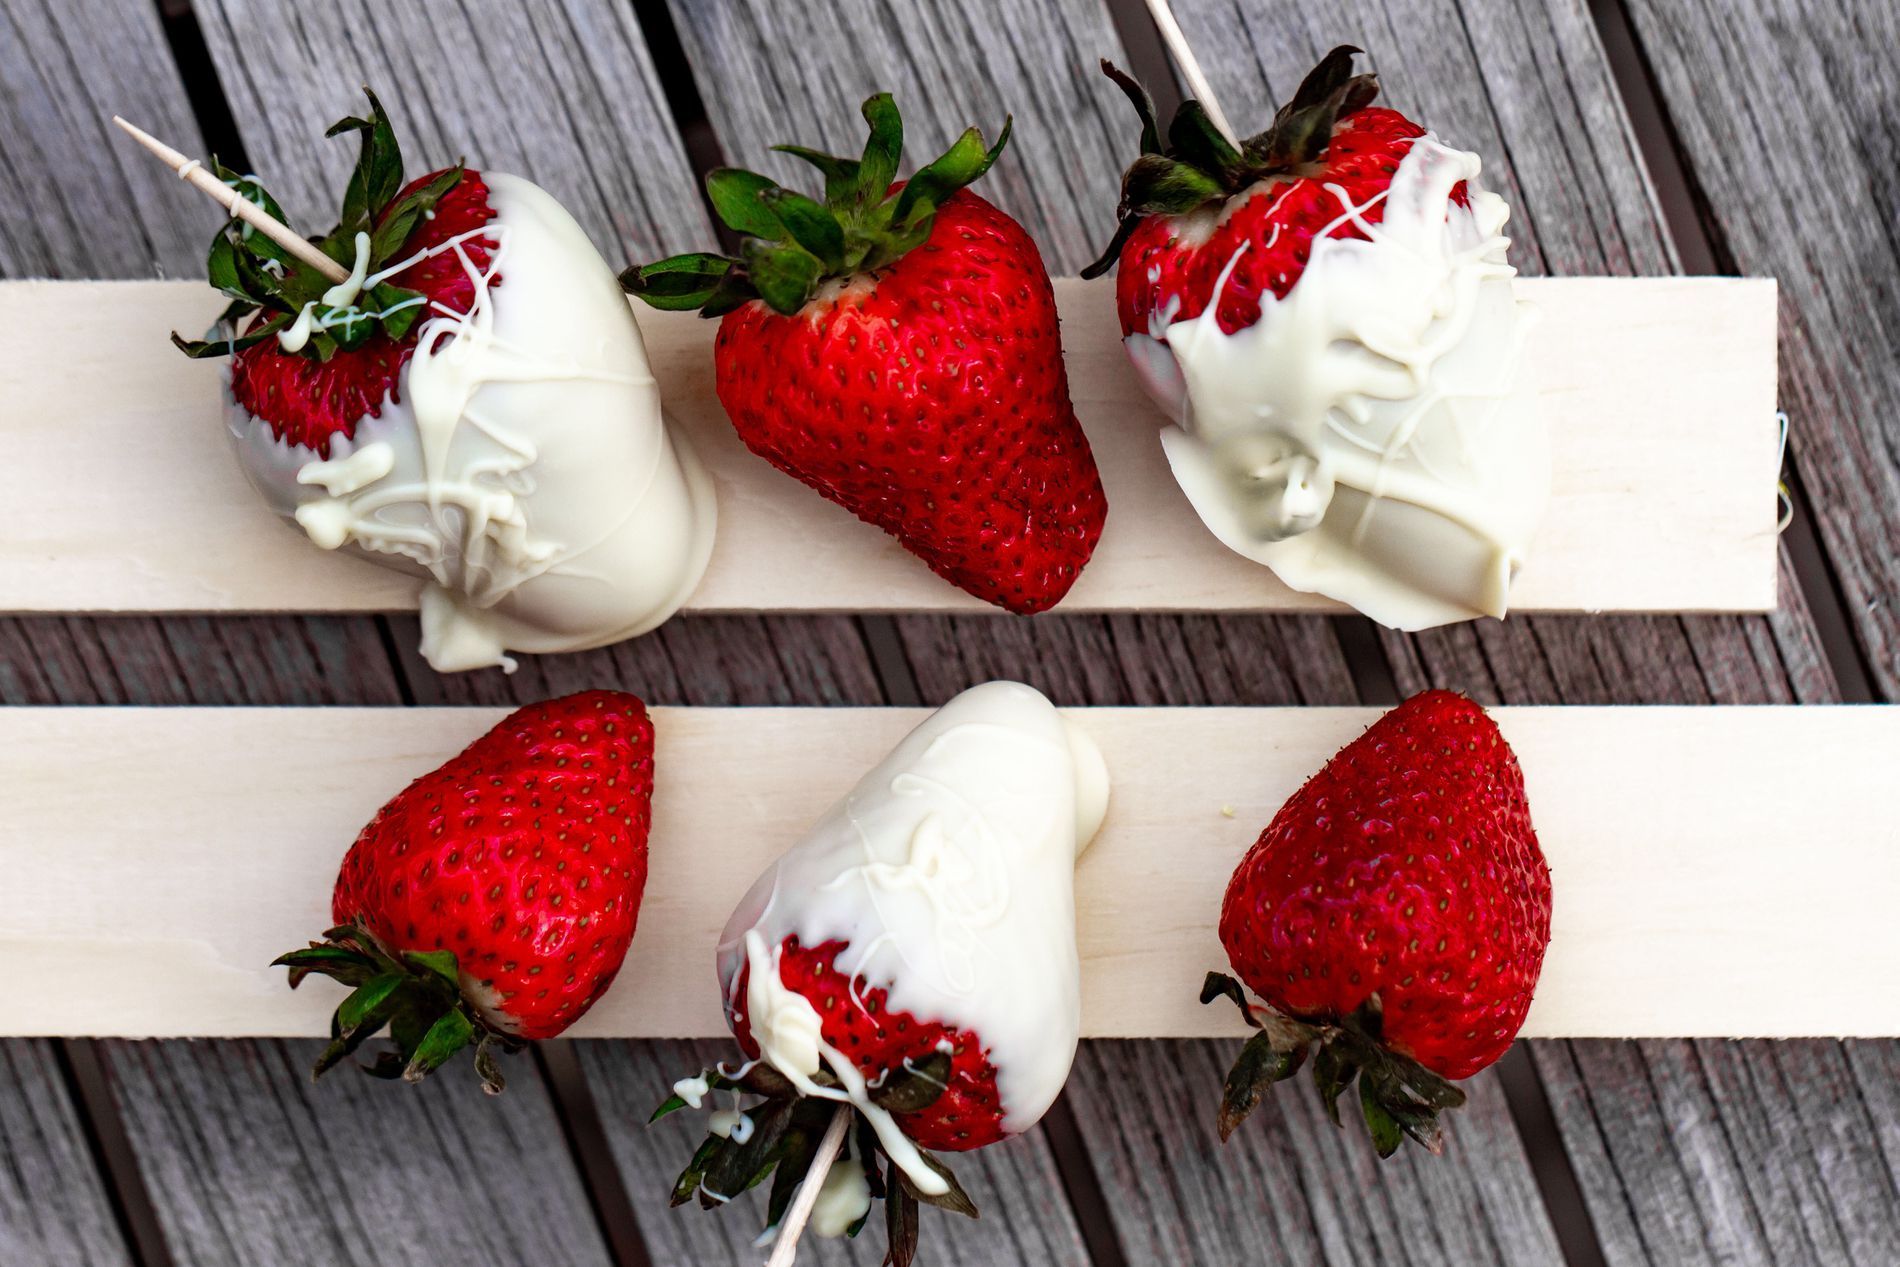
Chocolate covered strawberries.
A shot of strawberries on two wooden slats, Some of them are covered with thick white chocolate all put on a table.
A bug's eye view shot of strawberries on wooden slats. Natural warm colors are prominent with red and white with a hint of green and gray. Natural lights on the display possibly daylight with high contrast. The overall mood is romantic and cute.
Labels: Berry, Food, Fruit, Plant, Produce, Strawberry, Cream, Dessert, Ice Cream, Frozen Yogurt, Whipped Cream, WoodenSlat, Wooden Slat, Table, Chocolate strawberries, Chocolate strawberry
Camera: Canon Canon EOS 7D
Lens: EF100mm f/2.8L Macro IS USM
Aperture: F4
Exposure: 1/1000 sec
ISO: 200
Focal length: 100